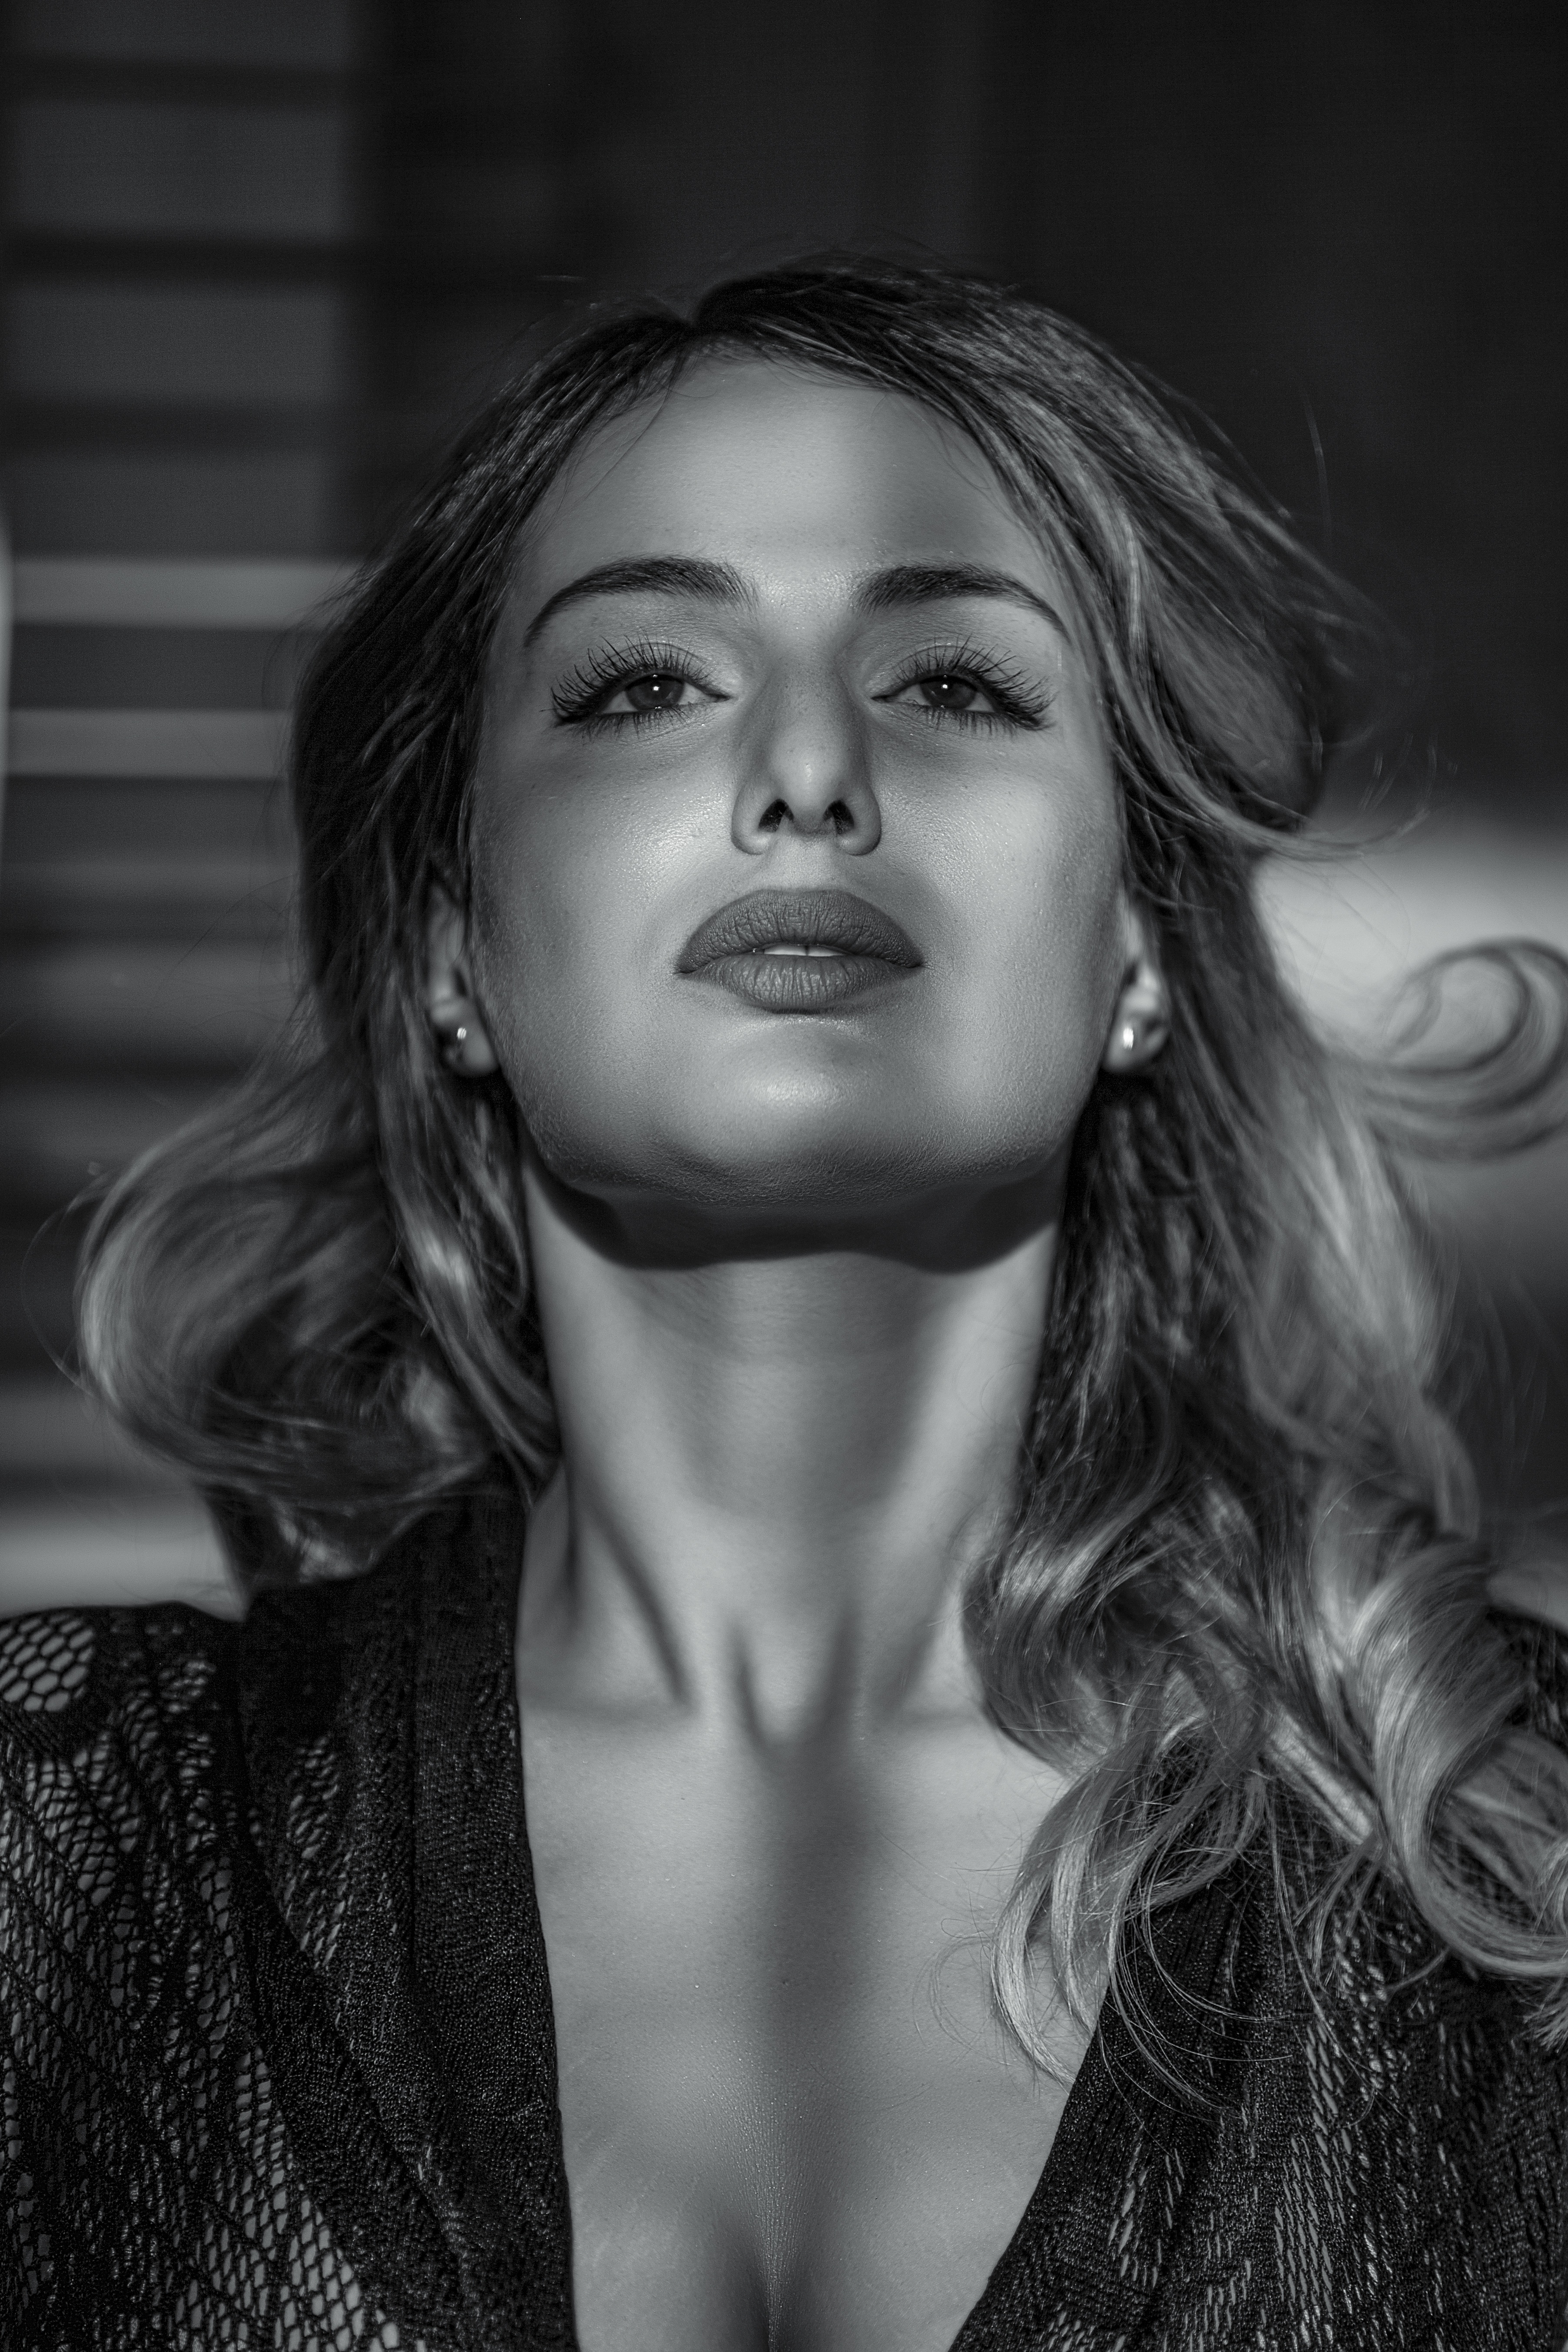
woman, lip, eyebrow, eye, eyelash, mouth, black, flash photography, jaw, black and white, iris, style, grey, black hair, monochrome, monochrome photography, fashion design, long hair, layered hair, Step cutting, darkness, fashion model, blond, brown hair, electric blue, happy, jewellery, portrait photography, portrait, fun, photo shoot, chest, night, street, model